Molly Lamb Bobak

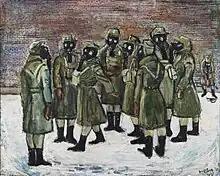
Molly Bobak - Gas Drill (CWM 19710261-1603)

Among the most significant works Bobak created as an Official Second World War artist "Private Roy" (1946). It is one of the few depictions of Canadian soldiers of colour created as part of the Canadian War Records program. The subject of the portrait is Sergeant Eva May Roy.